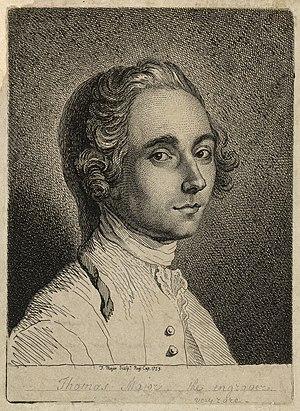
Thomas Major est un graveur britannique. Formé par des maîtres français, il fut le premier membre de sa profession à être accepté au sein de la Royal Academy.